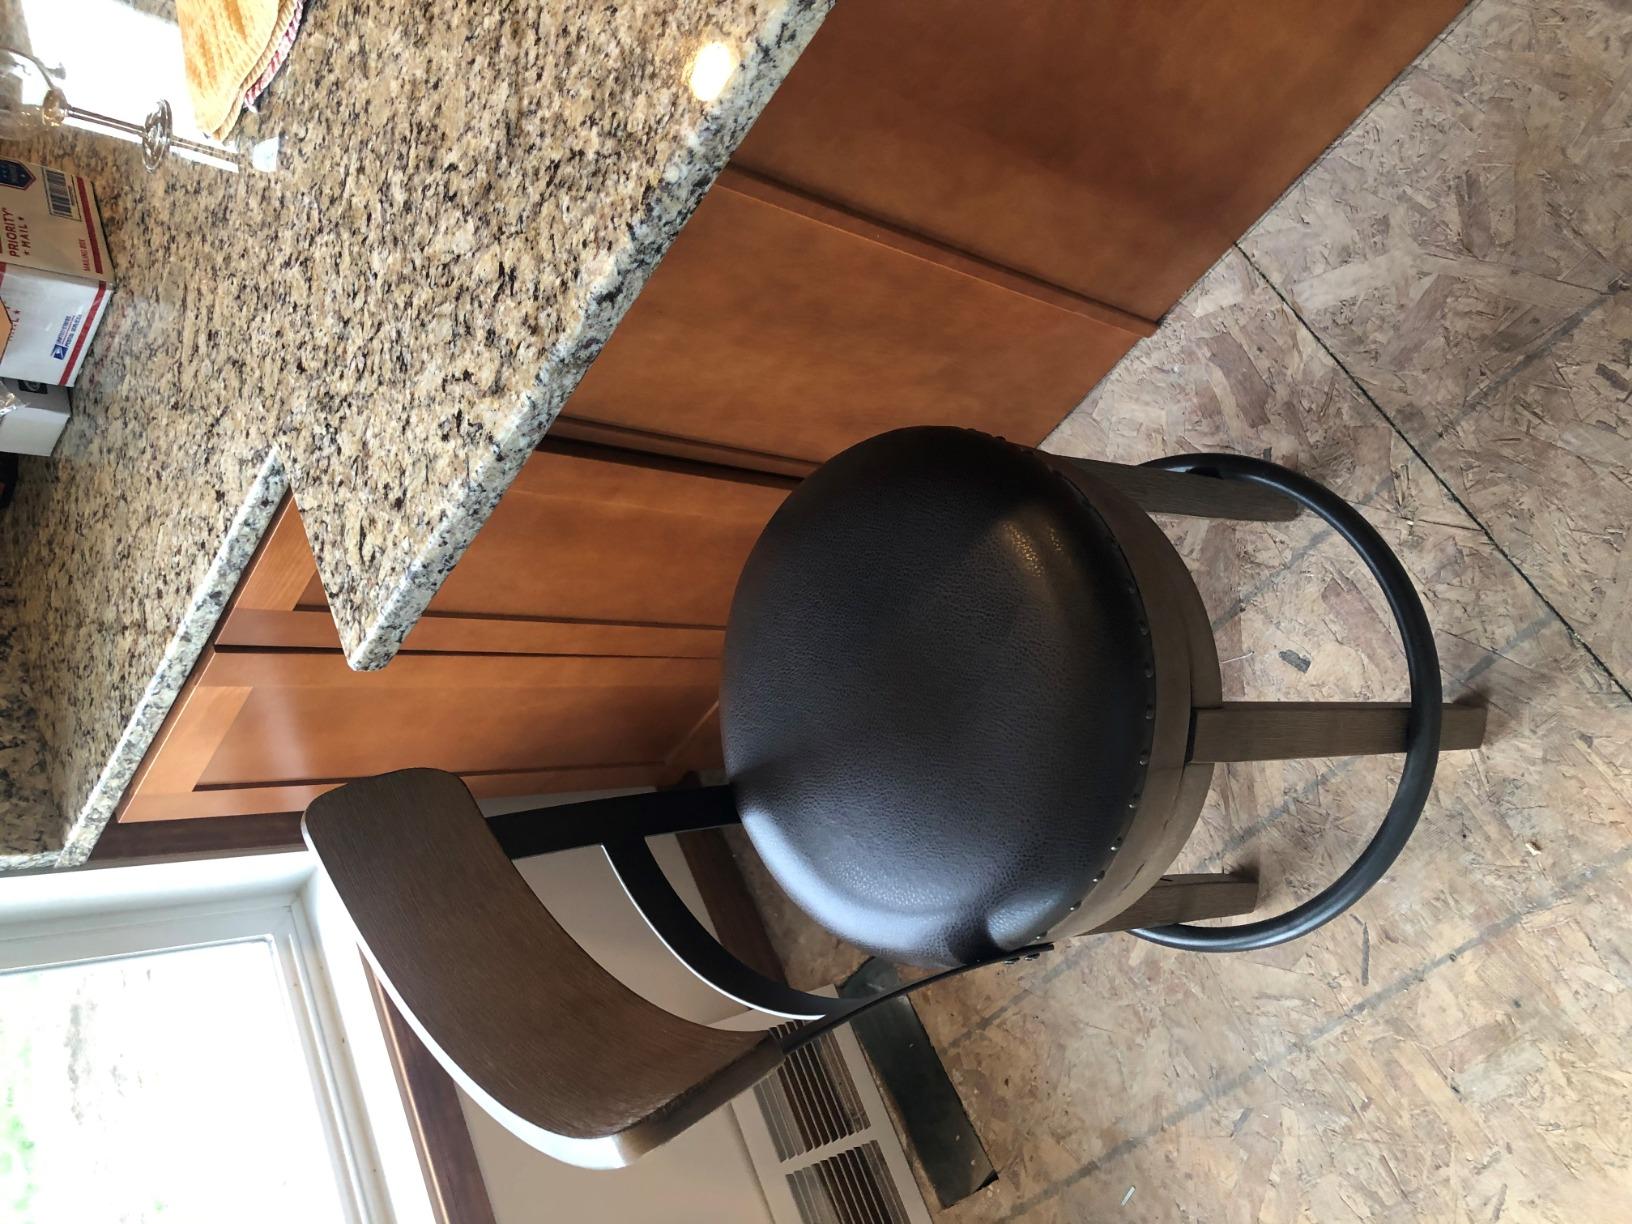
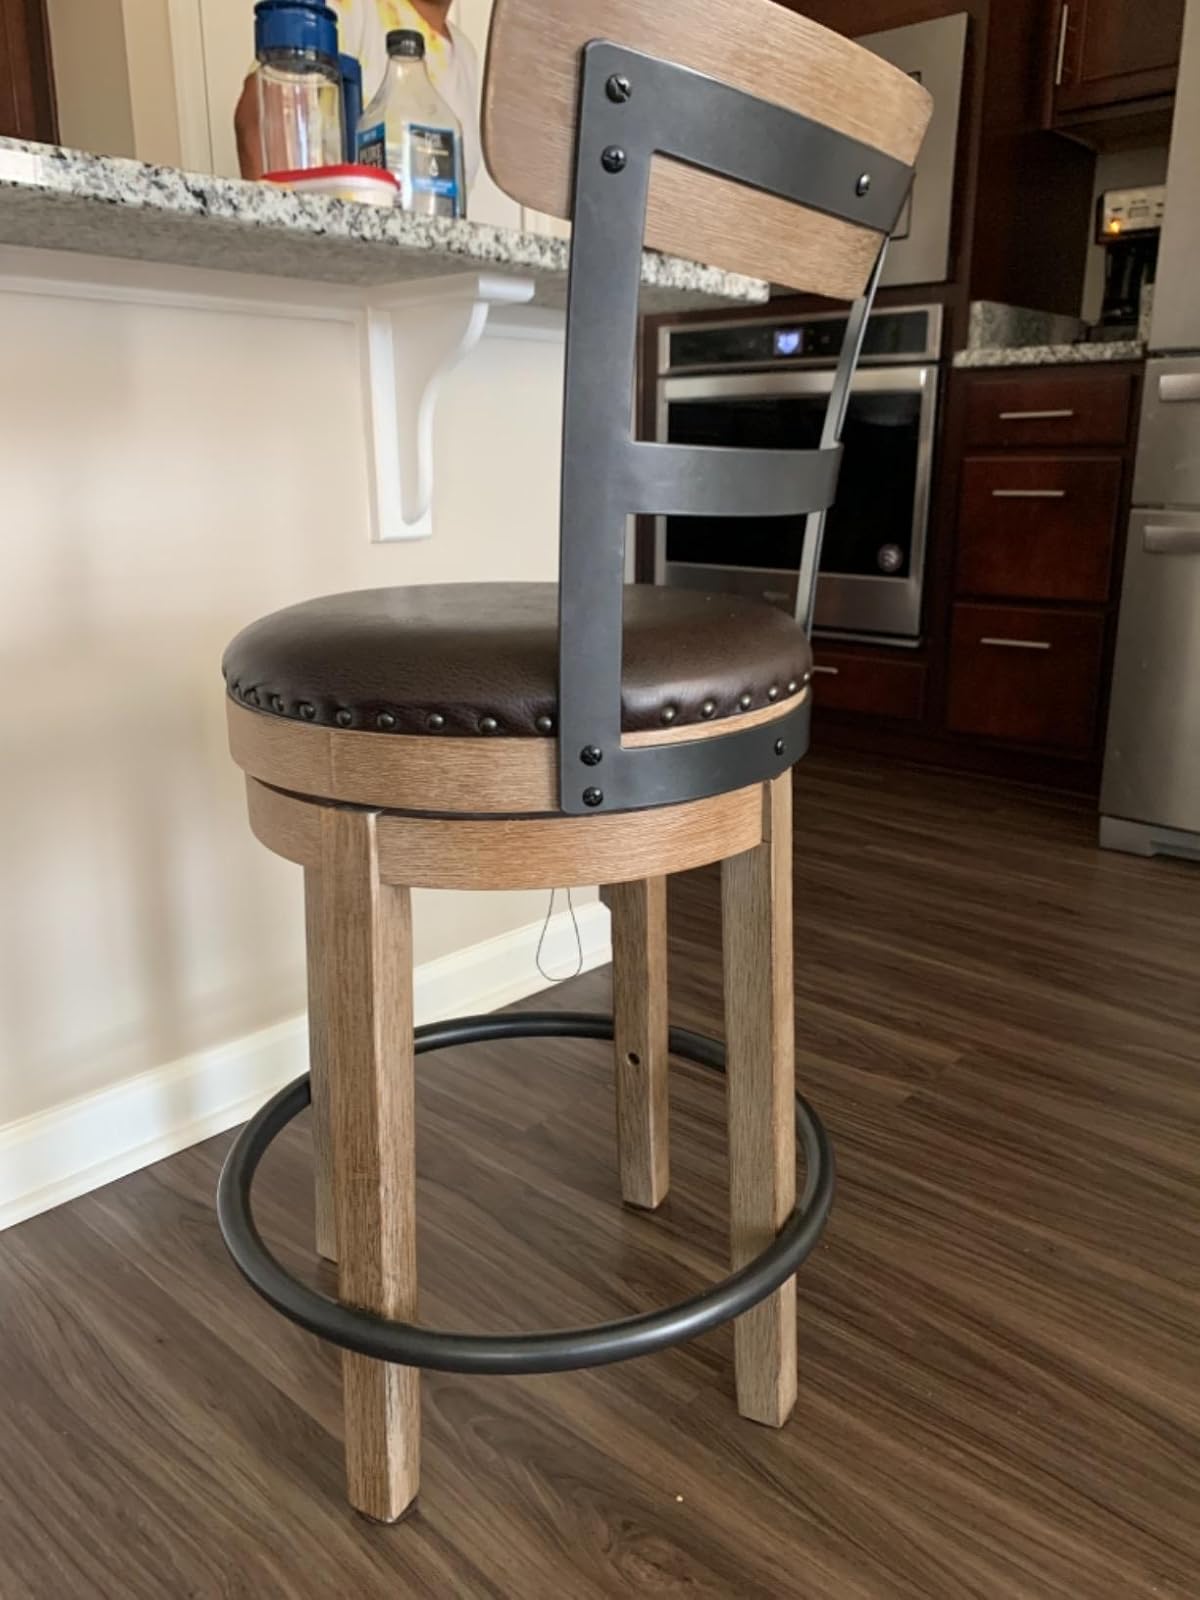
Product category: stool
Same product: yes